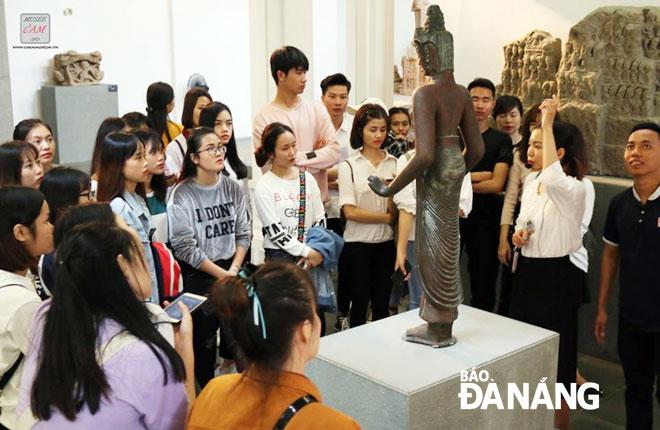
có một đám đông đang xuất hiện ở xung quanh bức tượng